The Collector of Prints (Degas)

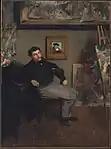
Edgar Degas' "Portrait of James Tissot", 1867–68

From 1866 to 1871, Degas experimented with shifting the focus of his paintings to highlight their backgrounds, sometimes painting pictures within pictures in his works. In addition to "The Collector of Prints", works such as the "Portrait of James Tissot" and "Sulking", involved the motif. In each of these works, Degas depicted snippets of works of art from styles differing from his own. Thus, "The Collector of Prints" incorporates elements of Far Eastern art such as Japanese fabrics and a T'ang Dynasty figurine.